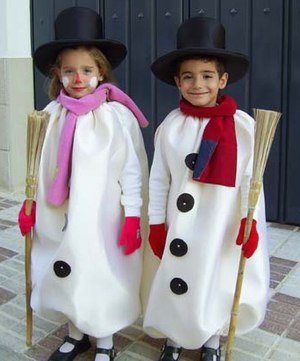
Udklædning
To børn klædt ud som snemænd.
Udklædning er at klæde sig ud i tøj og eventuelt med maske eller sminke, så man fremstår i en anden rolle end til daglig. Man kan klæde sig ud, når man leger, ved forskellige højtider og festivaler, som en del af sit arbejde, som en hobby eller af andre grunde.